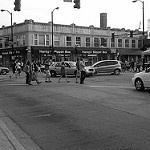
Scene: Outdoor